Military history of Poland during World War II

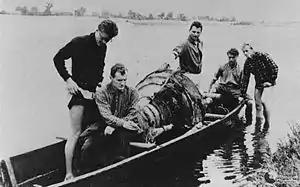
Polish Home Army recovers a V-2 from the Bug River.

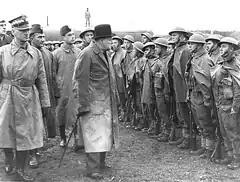
British Prime Minister Winston Churchill reviewing Polish troops in England, 1943.

Polish Home Army ("Armia Krajowa", "AK") intelligence was vital to locating and destroying (18 August 1943) the German rocket facility at Peenemünde and to gathering information about Germany's V-1 flying bomb and V-2 rocket. The Home Army delivered to the United Kingdom key V-2 parts after a rocket, fired on 30 May 1944, crashed near a German test facility at Sarnaki on the Bug River and was recovered by the Home Army. On the night of 25–26 July 1944 the crucial parts were flown from occupied Poland to the United Kingdom in an RAF plane, along with detailed drawings of parts too large to fit in the plane (see "Home Army and V1 and V2"). Analysis of the German rocket became vital to improving Allied anti-V-2 defenses (see Operation Most III).